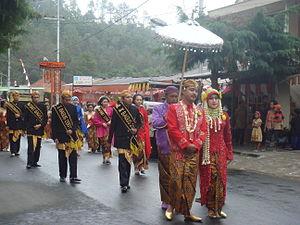
Le kabupaten de Magetan, en indonésien Kabupaten Magetan, est un kabupaten situé dans la province indonésienne de Java oriental. Son chef-lieu s’appelle également Magetan.
"La culture javanaise est empreinte de croyances et de pratiques antérieures à l’arrivée des grandes religions. On appelle kejawen l’ensemble des éléments de la culture javanaise considérés comme essentiellement javanais. On traduit ce mot par ""javanisme"". Des historiens font remonter ces croyances et rituels à la période hindou-bouddhique de l’histoire de Java central et oriental, qui va du VIIIᵉ au XIVᵉ siècle apr. J.-C. L’ensemble de ces valeurs culturelles produit un système de pensée qui donne aux Javanais des repères pour la conduite de leur vie quotidienne.